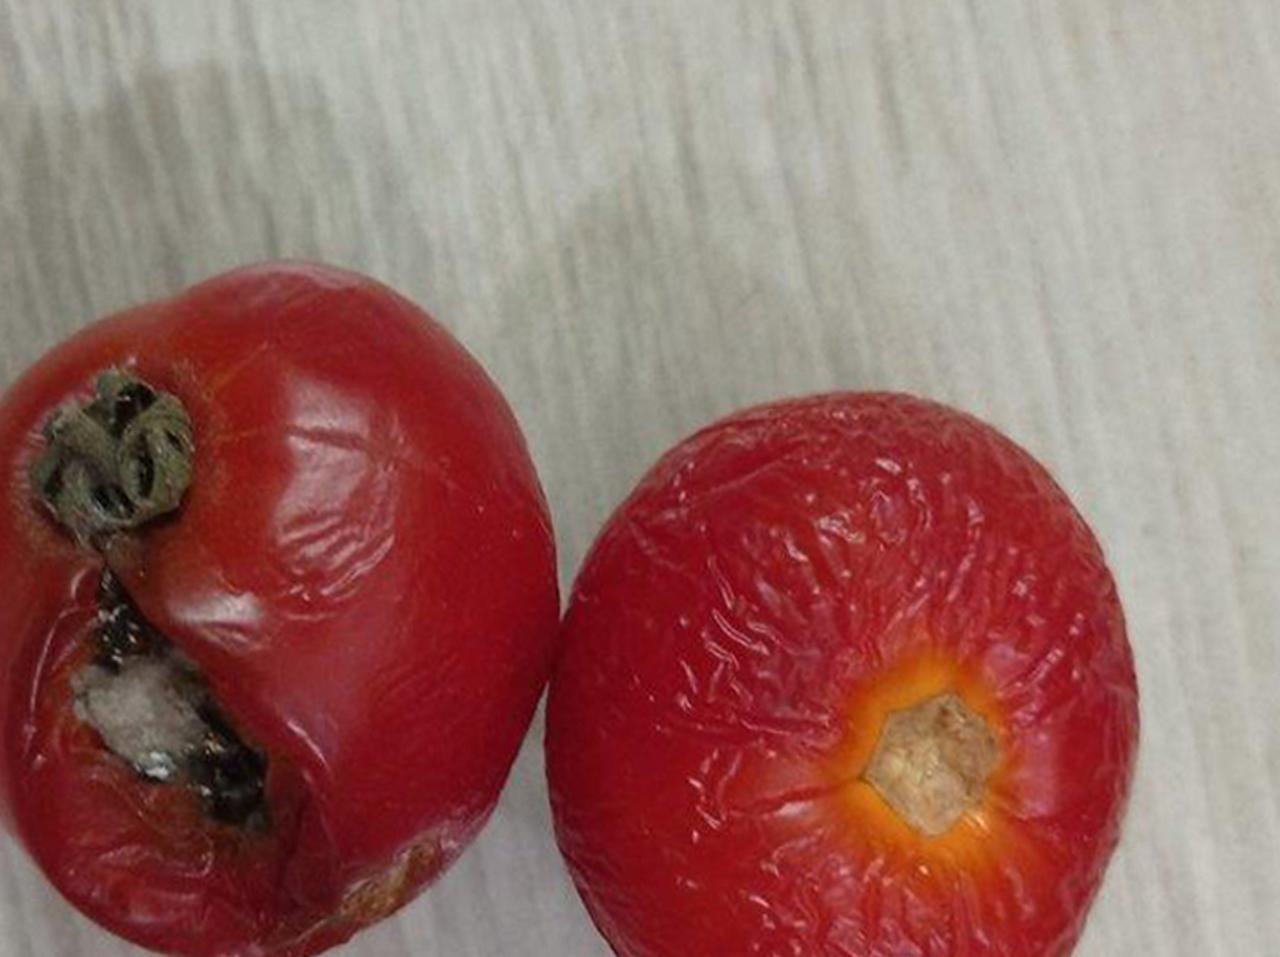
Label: Rotten